Infected blood scandal in the United Kingdom

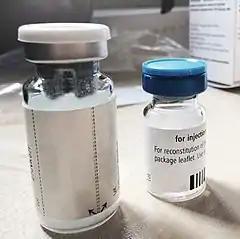
A bottle of factor VIII, a product used to treat haemophilia

From the 1970s to the early 1990s, tens of thousands of people were infected with hepatitis C and HIV as a result of receiving infected blood or infected clotting factor products in the United Kingdom. Many of the products were imported from the United States, and distributed to patients by the National Health Service. Most recipients had haemophilia or had received a blood transfusion following childbirth or surgery. It has been estimated that more than 30,000 patients received contaminated blood, resulting in the deaths of at least 3,000 people. In July 2017, Prime Minister Theresa May announced an independent public inquiry into the scandal, for which she was widely praised as successive governments going back to the 1980s had refused such an inquiry. May stated that "the victims and their families who have suffered so much pain and hardship deserve answers as to how this could possibly have happened." The final report was published in seven volumes on 20 May 2024, concluding that the scandal could have been largely avoided, patients were knowingly exposed to "unacceptable risks", and that doctors, the government and NHS tried to cover up what happened by "hiding the truth".